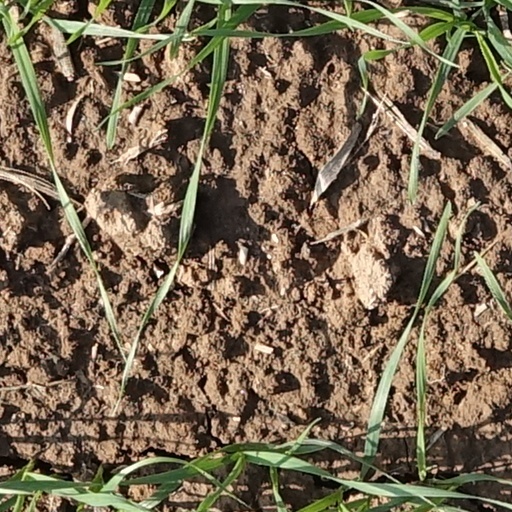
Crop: wheat